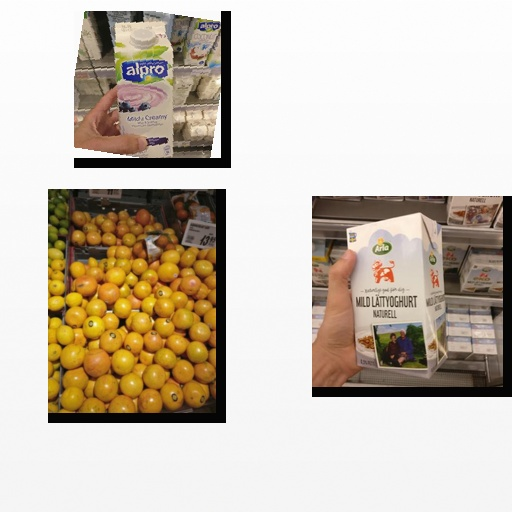
Food items: red_grapefruit, blueberry_soyghurt, natural_low_fat_yogurt